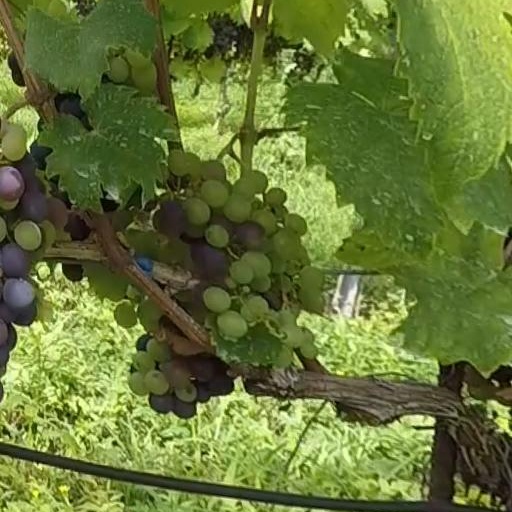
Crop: grape